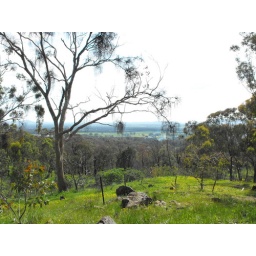
White box &lt;i&gt;eucalyptus albens&lt;/i&gt; tree frames a view to the Hume Weir on Baranduda Range photo by Louisa May